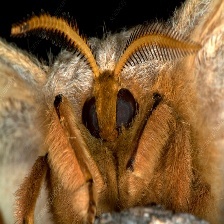
Species: POLYPHEMUS MOTH